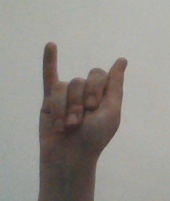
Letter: meem